Anara Gupta

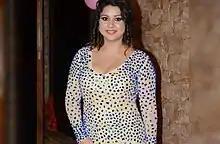

Aanara Gupta (born 29 August 1989) is an Indian model who won the Miss Jammu beauty pageant in 2001. An Indian actor, model and media personality she is primarily known for her work in Bhojpuri films. She has also appeared in Hindi, Telugu, Tamil films, as well as films in other languages. Gupta is one of the most popular Bhojpuri actresses and she is also said to be the highest paid Bhojpuri actress. She has received many awards.